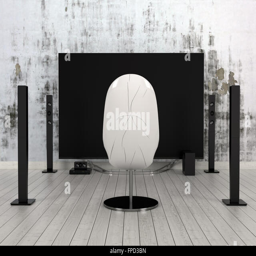
single modern molded white chair standing on a bare parquet floor between symmetrical black poles facing a large